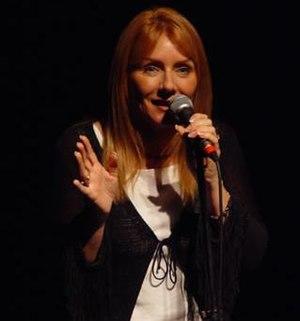
Frances Black, née le 25 juin 1960 à Portobello, est une chanteuse irlandaise. Une voix très pure et une énergique présence en scène ont fait de Frances Black l’une des chanteuses irlandaises les plus populaires.